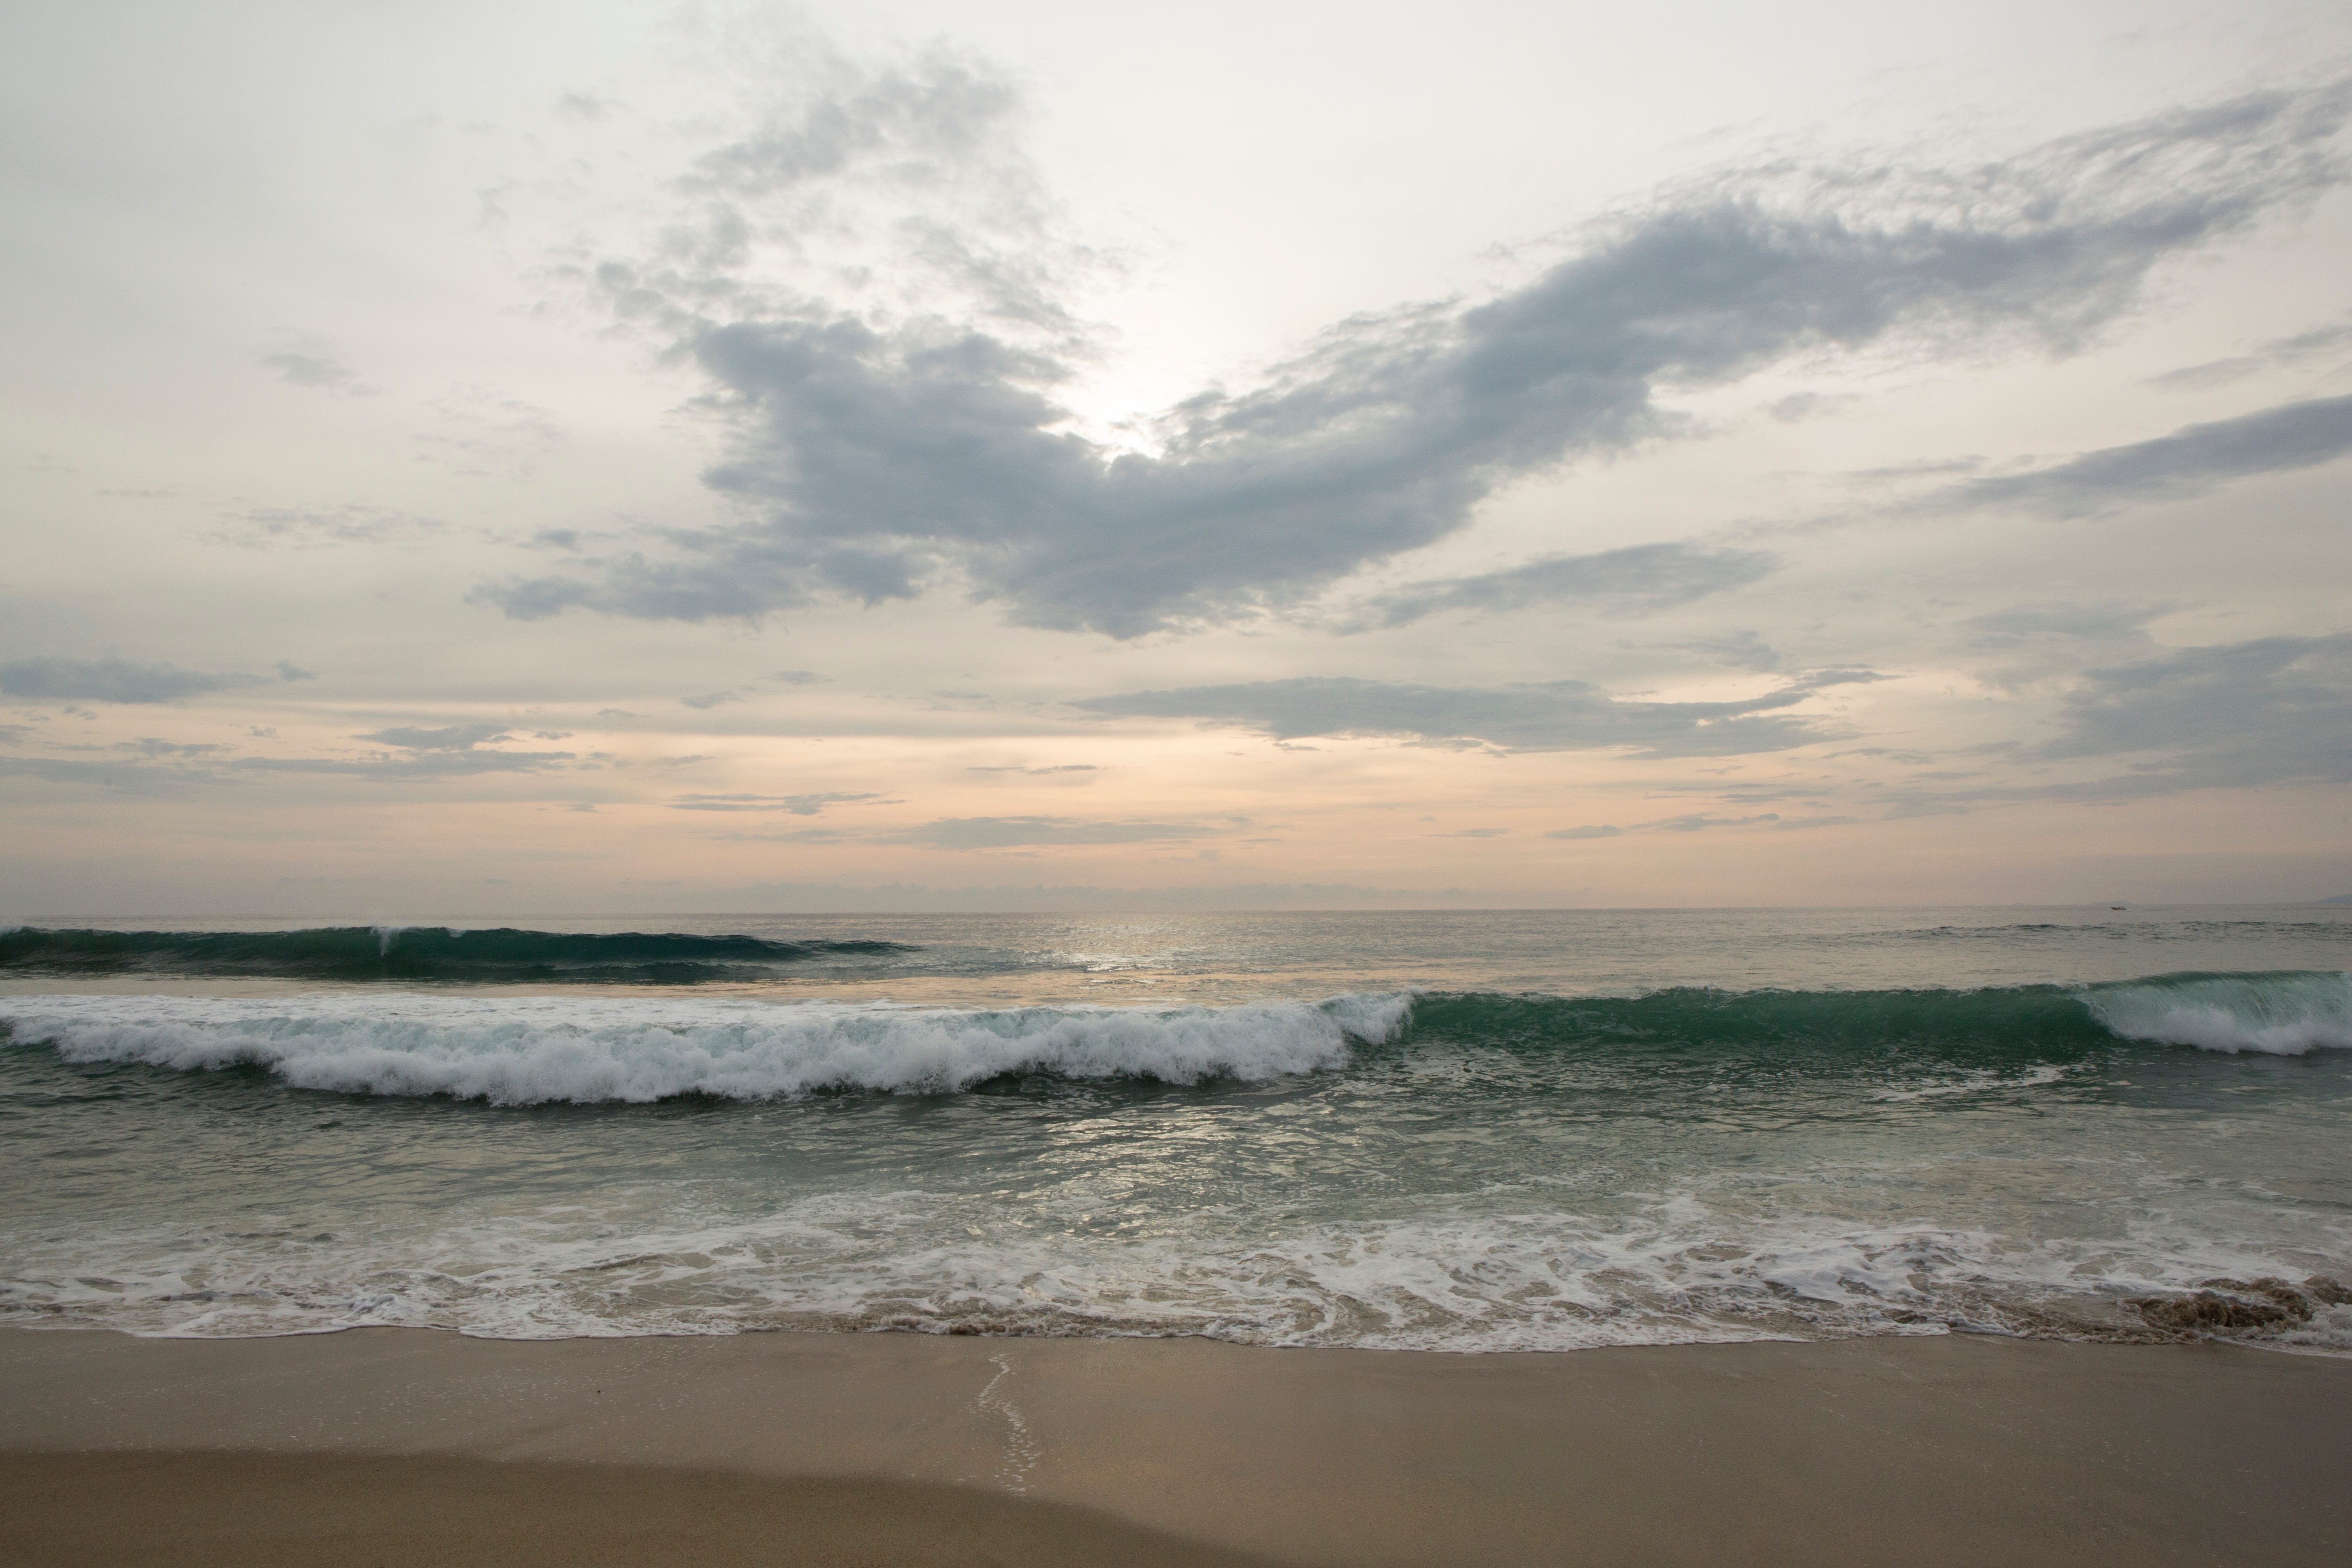
beach, sea, coast, sand, ocean, horizon, cloud, sky, sunrise, morning, shore, wave, dawn, bay, body of water, atmospheric phenomenon, wind wave